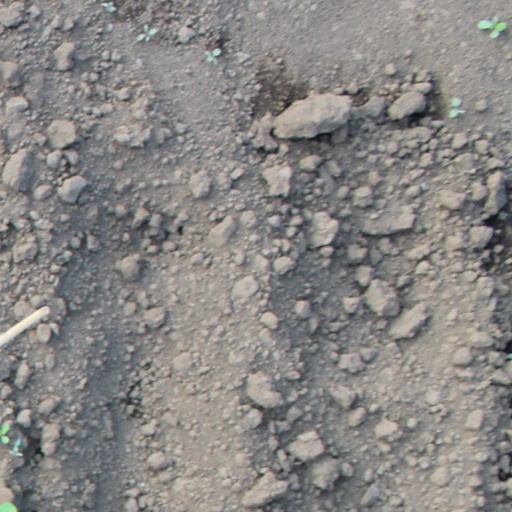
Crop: soybean